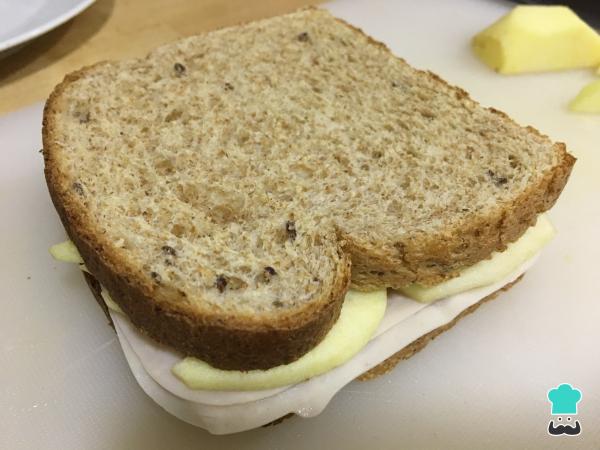
Si te faltan ideas para una cena light te proponemos otros bocadillos sencillos como el sándwich inglés de pepino o el sándwich caprese light. ¡Esperamos tus fotos de este delicioso sándwich de pavo bajo en calorías y comentarios!